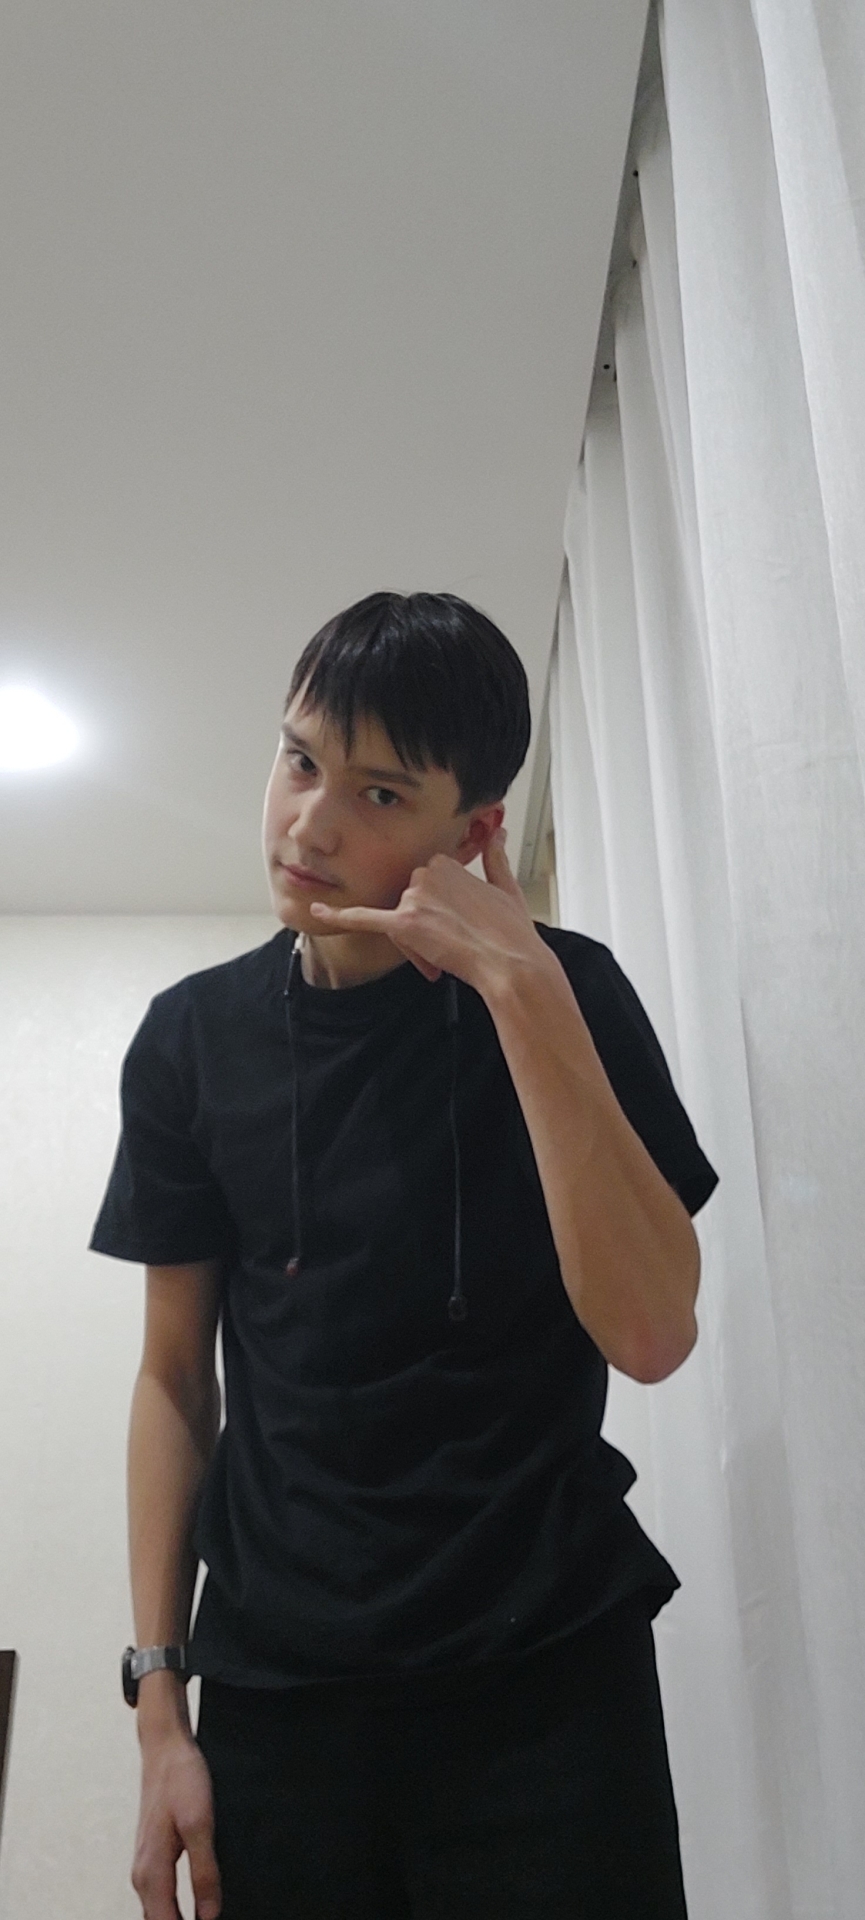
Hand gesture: call